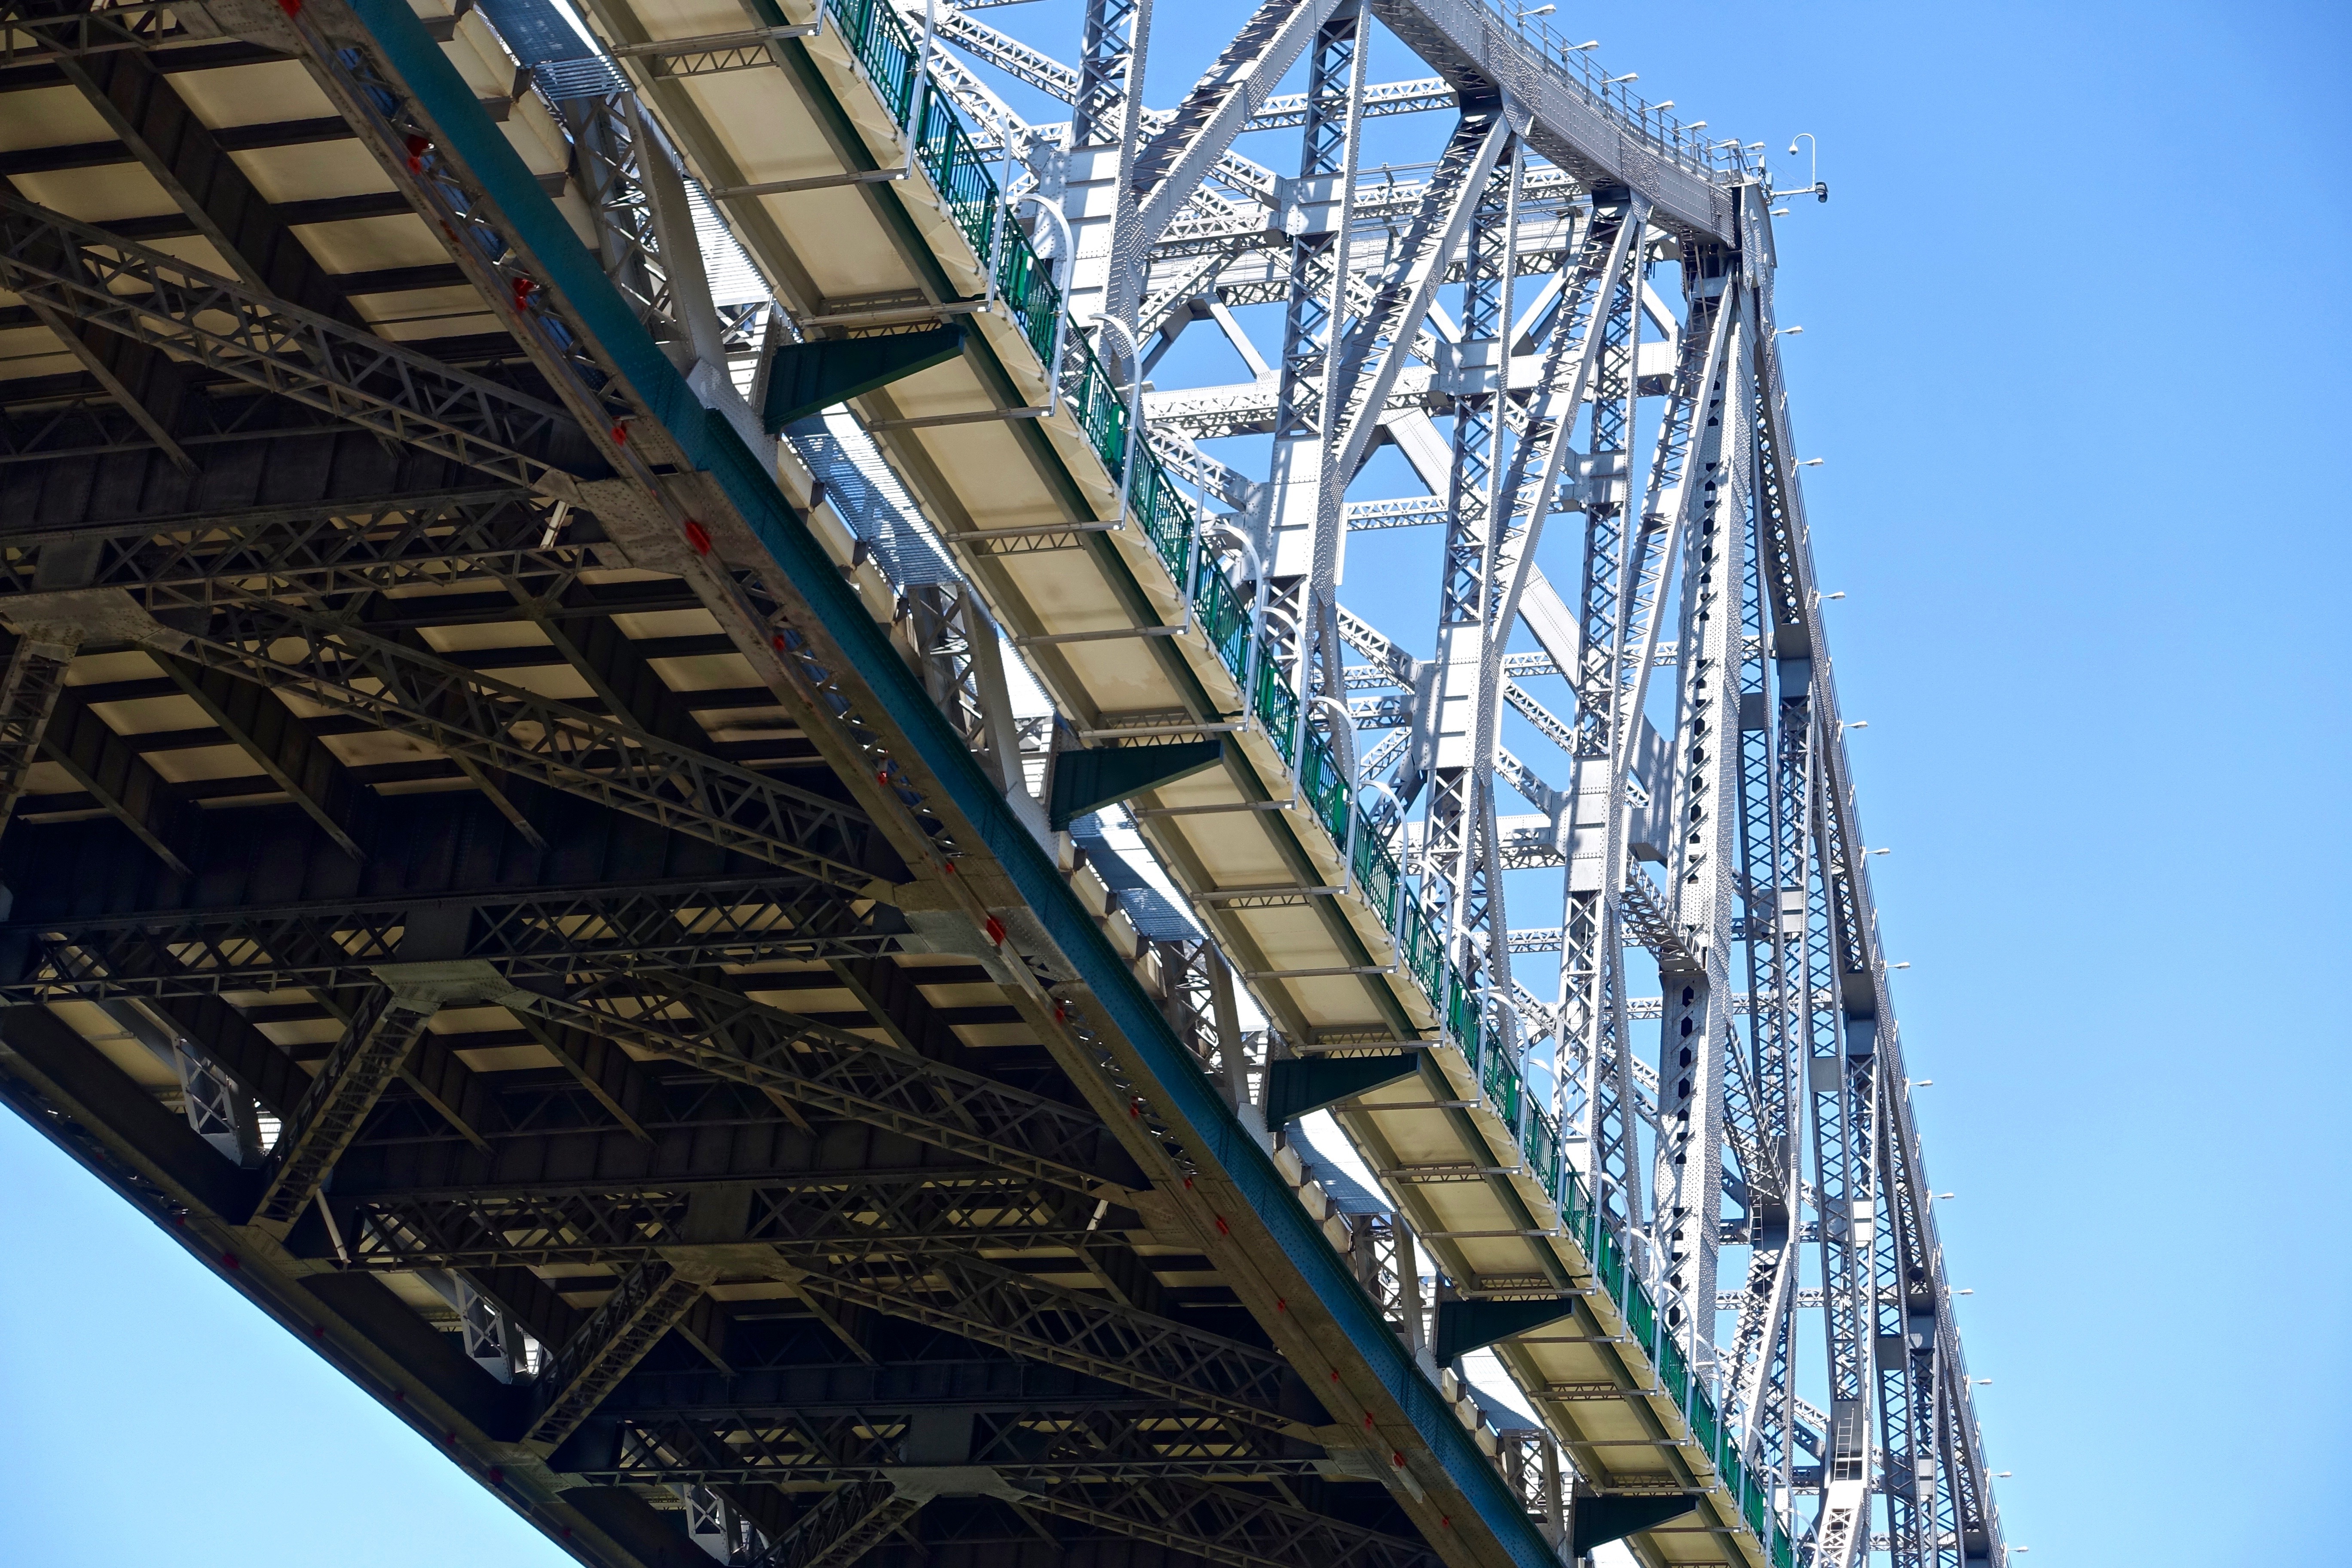
architecture, structure, bridge, skyscraper, cityscape, steel, construction, tower, frame, landmark, facade, suspension, stadium, tower block, engineering, design, metropolis, support, girders, bridge construction, urban area, metropolitan area, sport venue